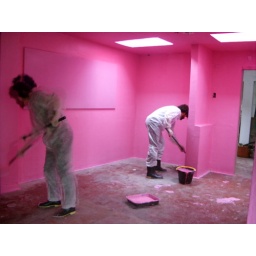
Italian boys in pink son awesome